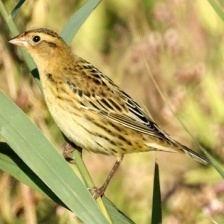
Species: BOBOLINK
Scientific name: DOLICHONYX ORYZIVORUS